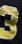
Number: 3